Pedicellaria

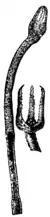
Enlarged pedicellariae of "Echinus"

Four main forms of pedicellariae are found in sea urchins : tridactylous, ophicephalous, triphyllous and globiferous. There are typically three valves that make up the jaw of sea urchin pedicellaria. The stalk is composed of a skeletal rod and a flexible neck portion.